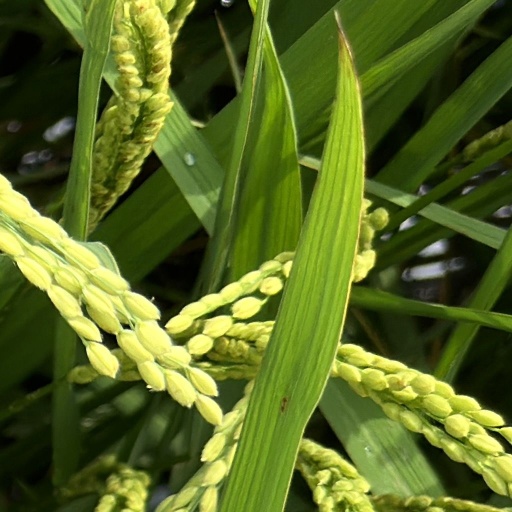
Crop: rice